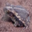
Label: frog